Anif Palace

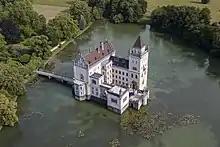
Anif Palace in Salzburg

When Salzburg fell to Austria in 1806, the palace and the pond came into public ownership. Leased from that point on, it was little altered or restored until being sold to Alois Count Arco-Stepperg in 1837. He rebuilt it between 1838 and 1848 in the neo-Gothic romanticizing style seen today.